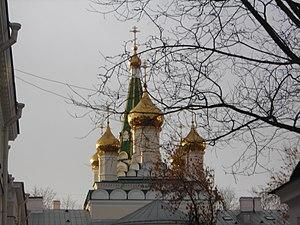
Saint-Pétersbourg. Moskovsky Avenue. Afon church of Voskresensky Novodevichy monastery